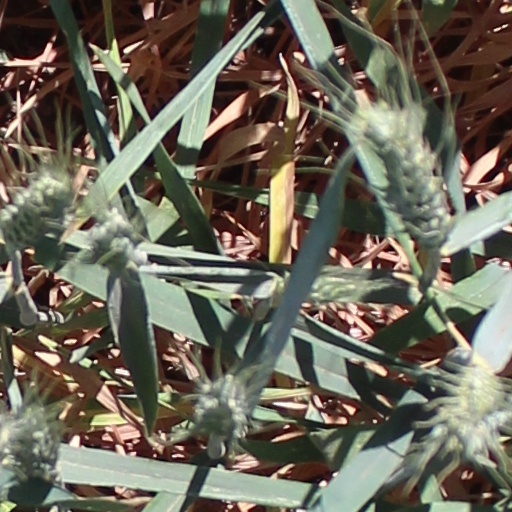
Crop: wheat